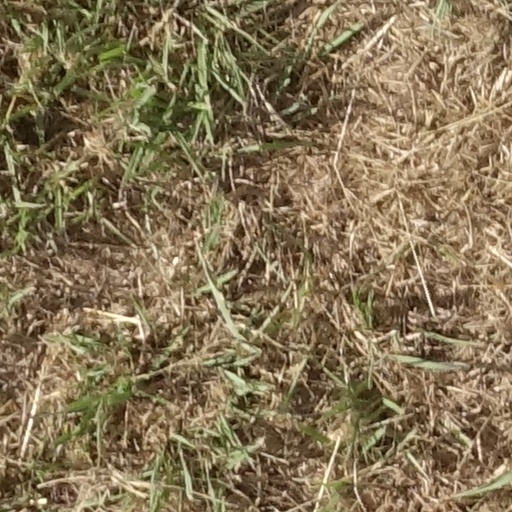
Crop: sorghum